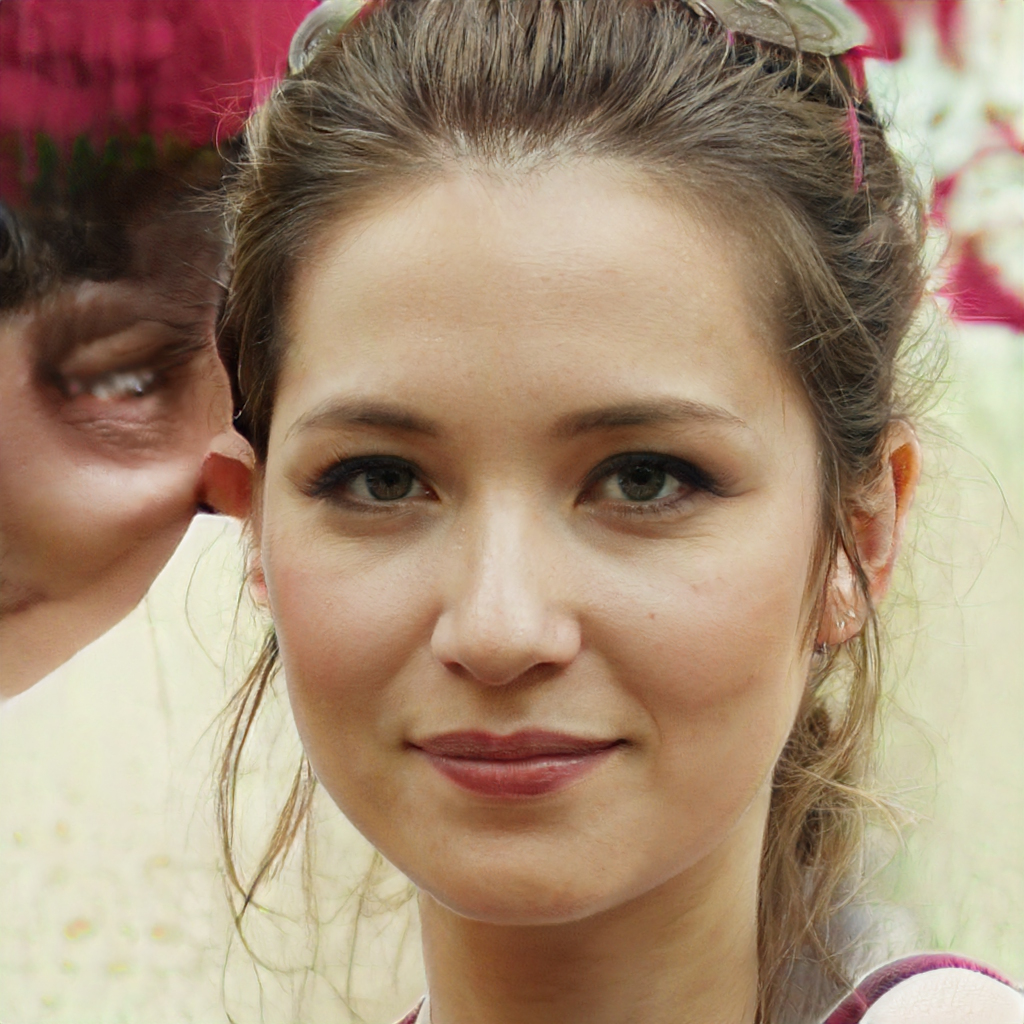
Portrait style: Real Portrait